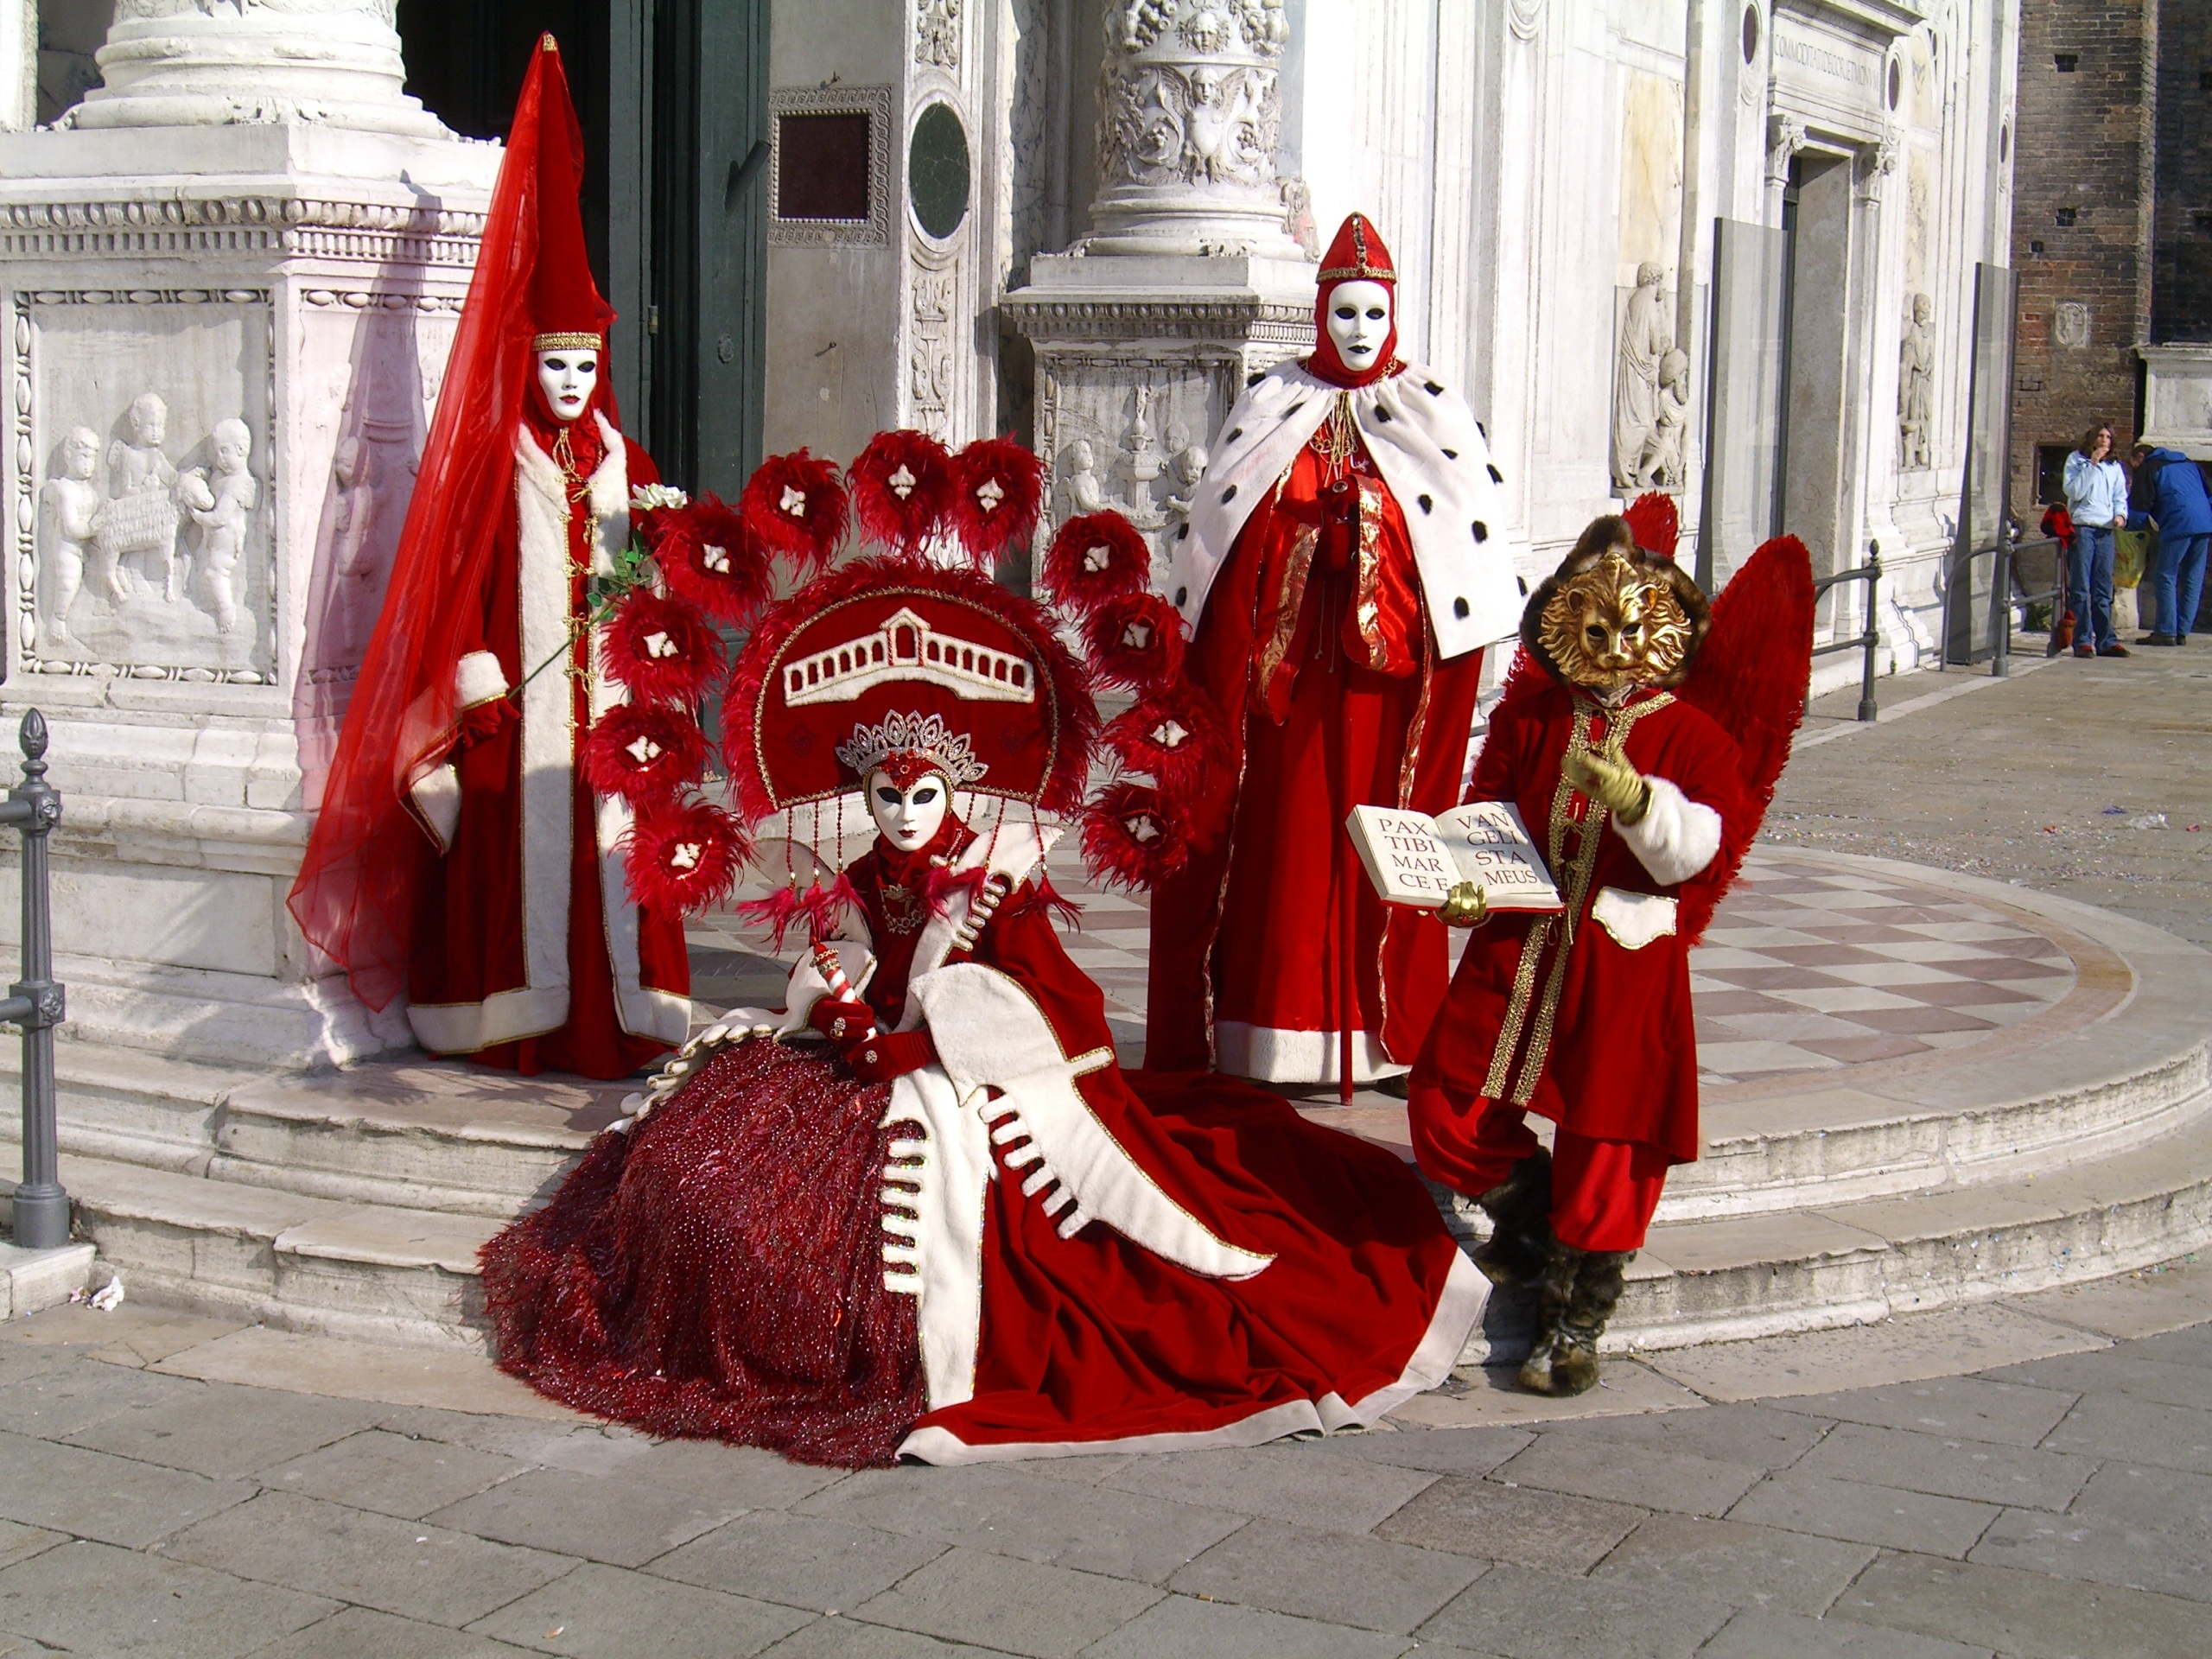
red, carnival, venice, festival, temple, event, tradition, costume, masquerade